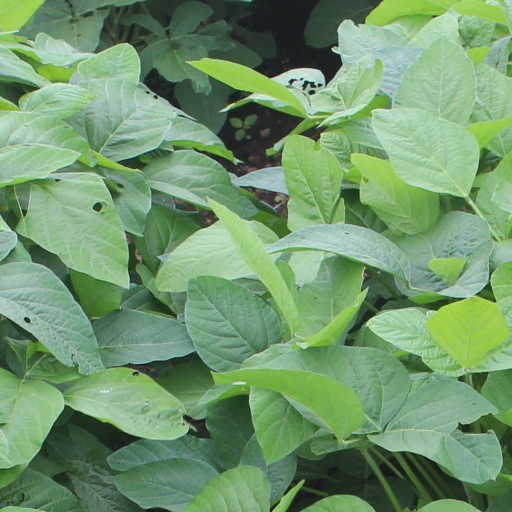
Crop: soybean